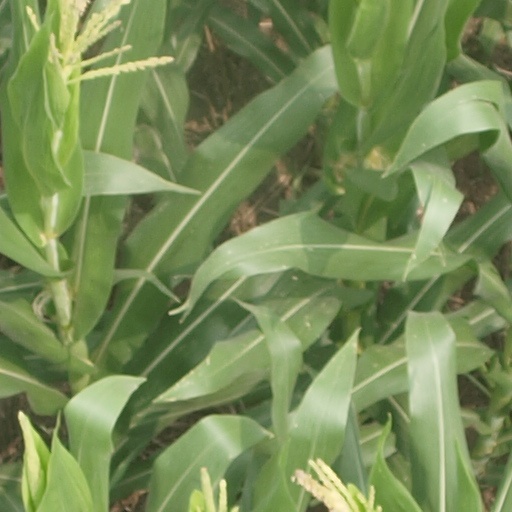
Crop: maize; corn